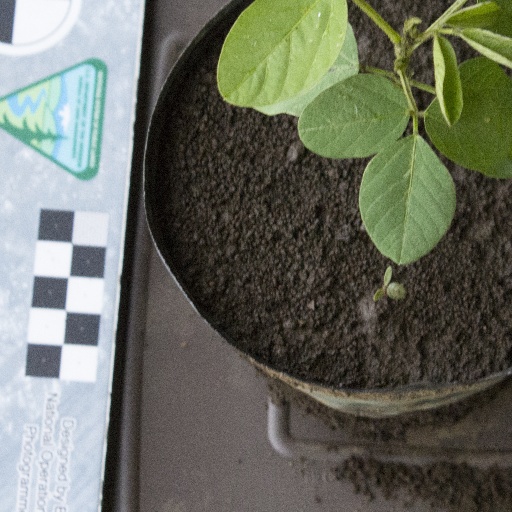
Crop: soybean